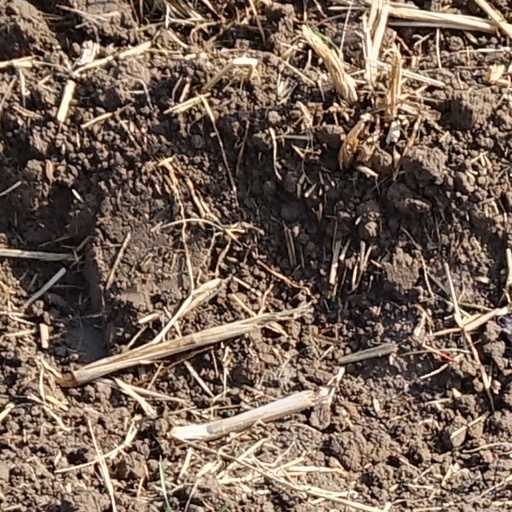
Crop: wheat